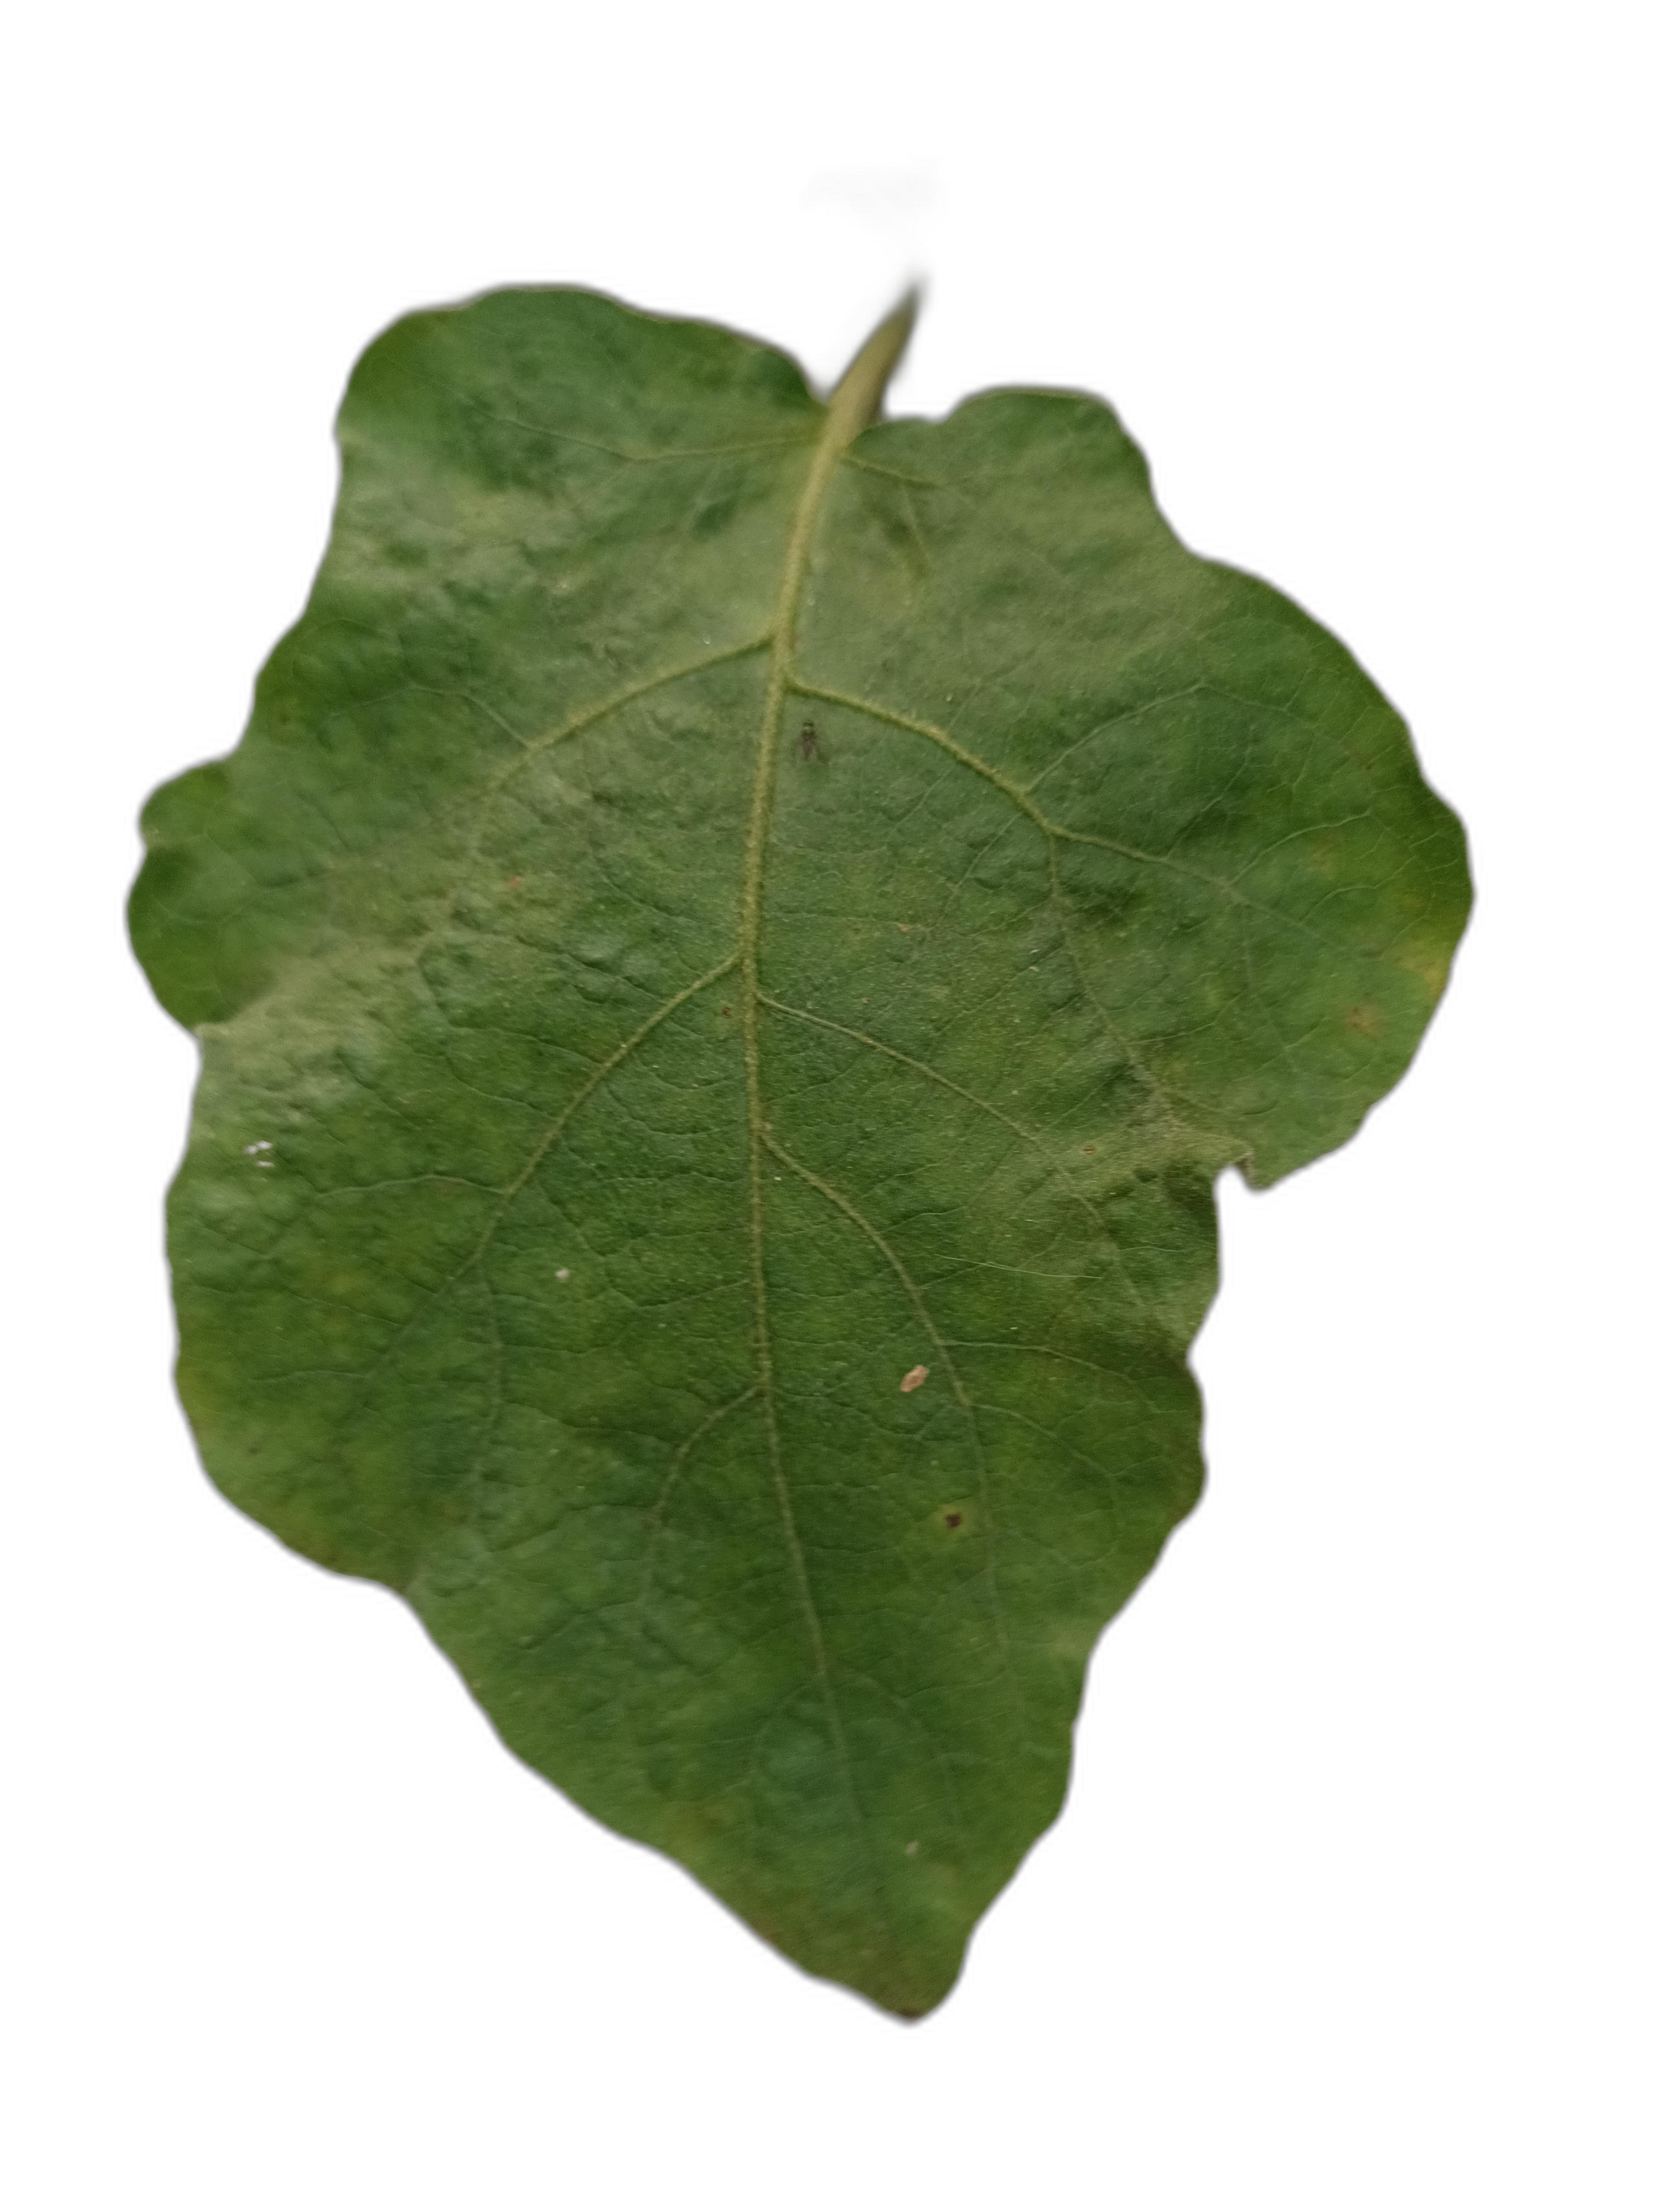
Label: Leaf Spot Disease